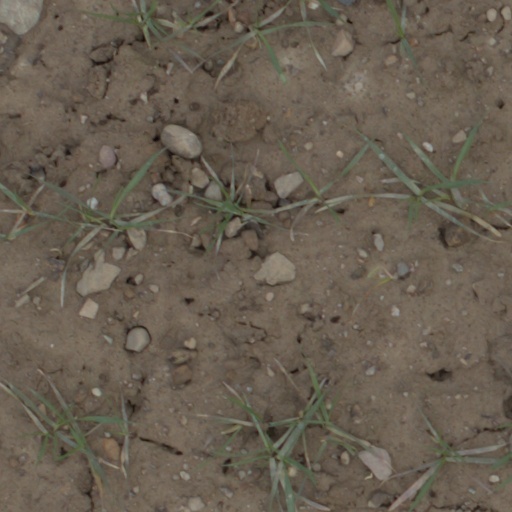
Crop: wheat